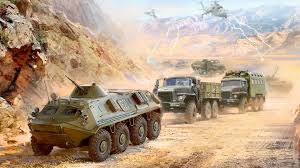
Label: BTR-60